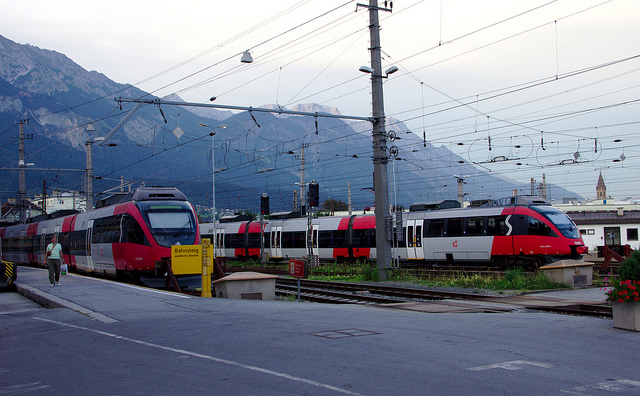
A train parked at its station next to another parked train.